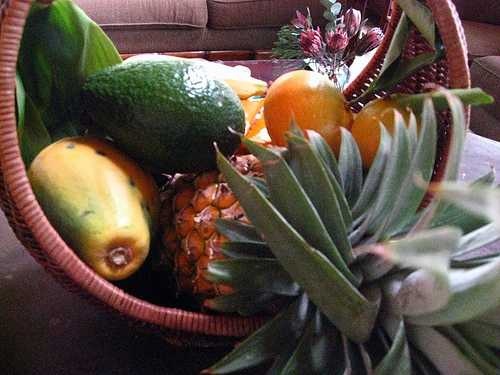
Label: Pineapple